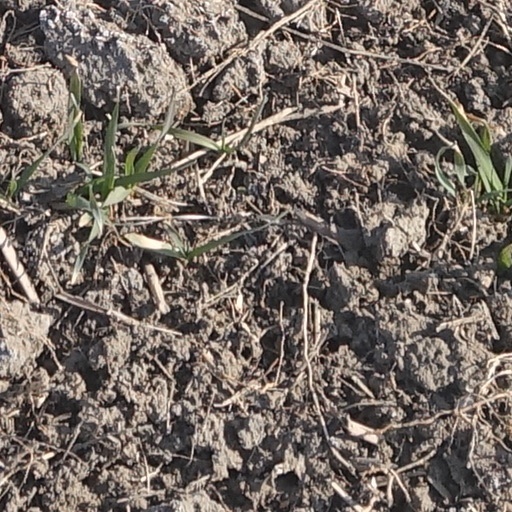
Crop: wheat